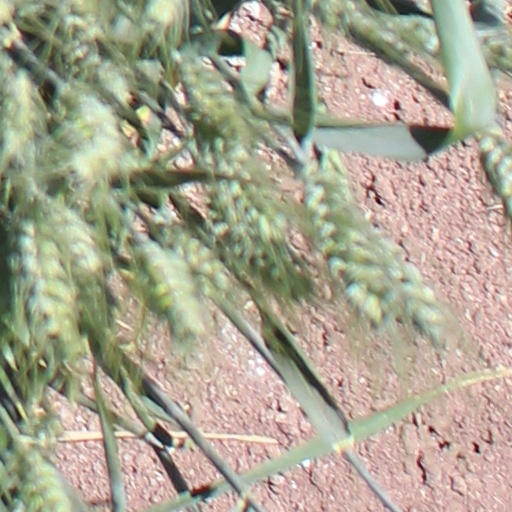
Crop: wheat